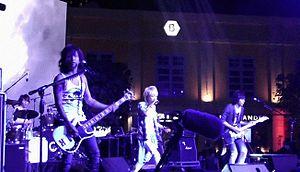
Sid est un groupe de rock Japonais. La chanson Monochrome no Kiss a été choisie comme premier générique d'ouverture de Black Butler, la chanson Ranbu no Melody a été choisie comme treizième générique d'ouverture de Bleach, "V.I.P'' a été choisie comme premier générique d'ouverture de Magi: The Labyrinth of Magic "Uso" premier générique de fin de Fullmetal Alchemist: Brotherhood ainsi que "Rain" cinquième générique d'ouverture de Fullmetal Alchemist: Brotherhood. En août 2014 le groupe a sorti le single ENAMEL écrit pour l'opening de l'anime Black Butler pour un arc spécial, Book of Circus.